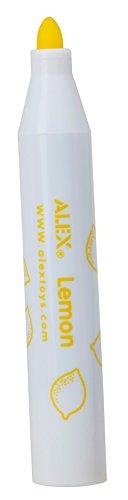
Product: ALEX Toys Artist Studio 8 Scented Markers
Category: Toys & Games | Arts & Crafts | Drawing & Painting Supplies | Coloring Pens & Markers
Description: Includes 8 scented markers.
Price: $6.00
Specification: ProductDimensions:5.3x3.6x0.7inches|ItemWeight:0.8ounces|ShippingWeight:0.8ounces(Viewshippingratesandpolicies)|DomesticShipping:ItemcanbeshippedwithinU.S.|InternationalShipping:ThisitemcanbeshippedtoselectcountriesoutsideoftheU.S.LearnMore|ASIN:B00004U3EQ|Itemmodelnumber:231|Manufacturerrecommendedage:36months-16years